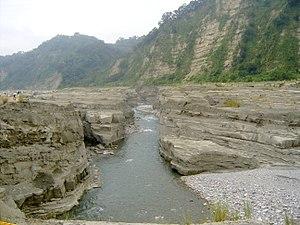
Le fleuve Da'an est un cours d'eau du nord-ouest de l'île de Taïwan, en Asie de l'Est.